Muhammad ibn al-Qasim

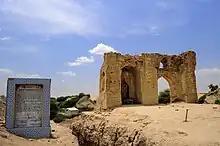
Muhammad ibn al-Qasim Mosque in Sukkur, Pakistan, dedicated to the leader

Muhammad ibn al-Qasim's presence and rule were very brief. His conquest for the Umayyads brought Sindh into the orbit of the Muslim world. After the conquest of Sindh, he adopted the Hanafi school of Sharia law which regarded Hindus, Buddhists and Jains as "dhimmis" and "People of the Book", allowing them religious freedom as long as they continued to pay the tax known as "jizya". This approach would prove critical to the way Muslim rulers ruled in India over the next centuries. Coastal trade and a Muslim colony in Sindh allowed for cultural exchanges and the arrival of Sufi missionaries to expand Muslim influence.